Waffle-iron filter

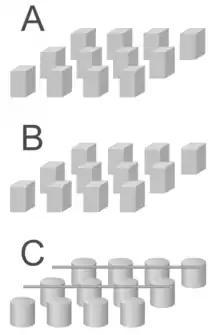
Waffle-iron filter teeth types. Bottom rows only are shown. A: square teeth. B: rounded teeth. C: circular teeth with TE mode suppression wires.

The number of teeth, their size, and the gap between them are all design parameters that can be used to control the design of the filter. As an example, a filter with a 3:1 stopband might have five teeth across the width of the waveguide. The number of rows of teeth down the length of the waveguide primarily affects the stopband attenuation. The more rows of teeth, the better the attenuation, each row being equivalent to a lumped element circuit filter section. A filter with ten rows of teeth has a theoretical stopband rejection of around and one with seven rows around .